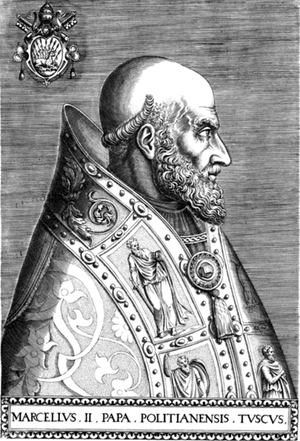
Pave Marcellus 2.
Pave Marcellus 2. var pave fra d. 9. april 1555 til sin død 1. maj samme år.